Ockham, Surrey

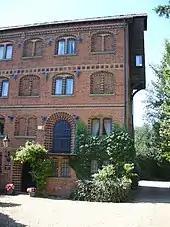
Ockham Mill, one of a cluster of three buildings close to Wisley

One of the largest formerly industrial millhouses on the Wey, comparable to the converted mills in Old Woking and that of Stoke Mill, Guildford, Ockham mill is dated 1862 and is a Grade II listed building. It is of four storeys red stock brick with decorative brick and tile bands over each floor. Providing unusual quirkiness, it has brick-dentilled eaves over its third 3 first floor and one of its windows is considered "Lovelace style", i.e. with deeply inlaid recess as in the East Horsley walls of the memorials to the Earl of Lovelace.